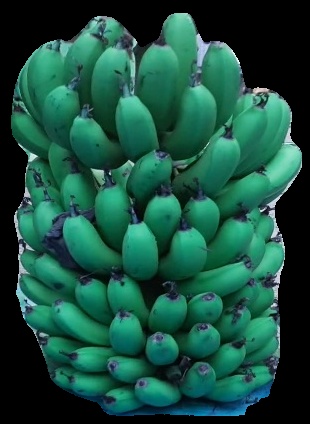
Variety: pachbale
Grade: grade2